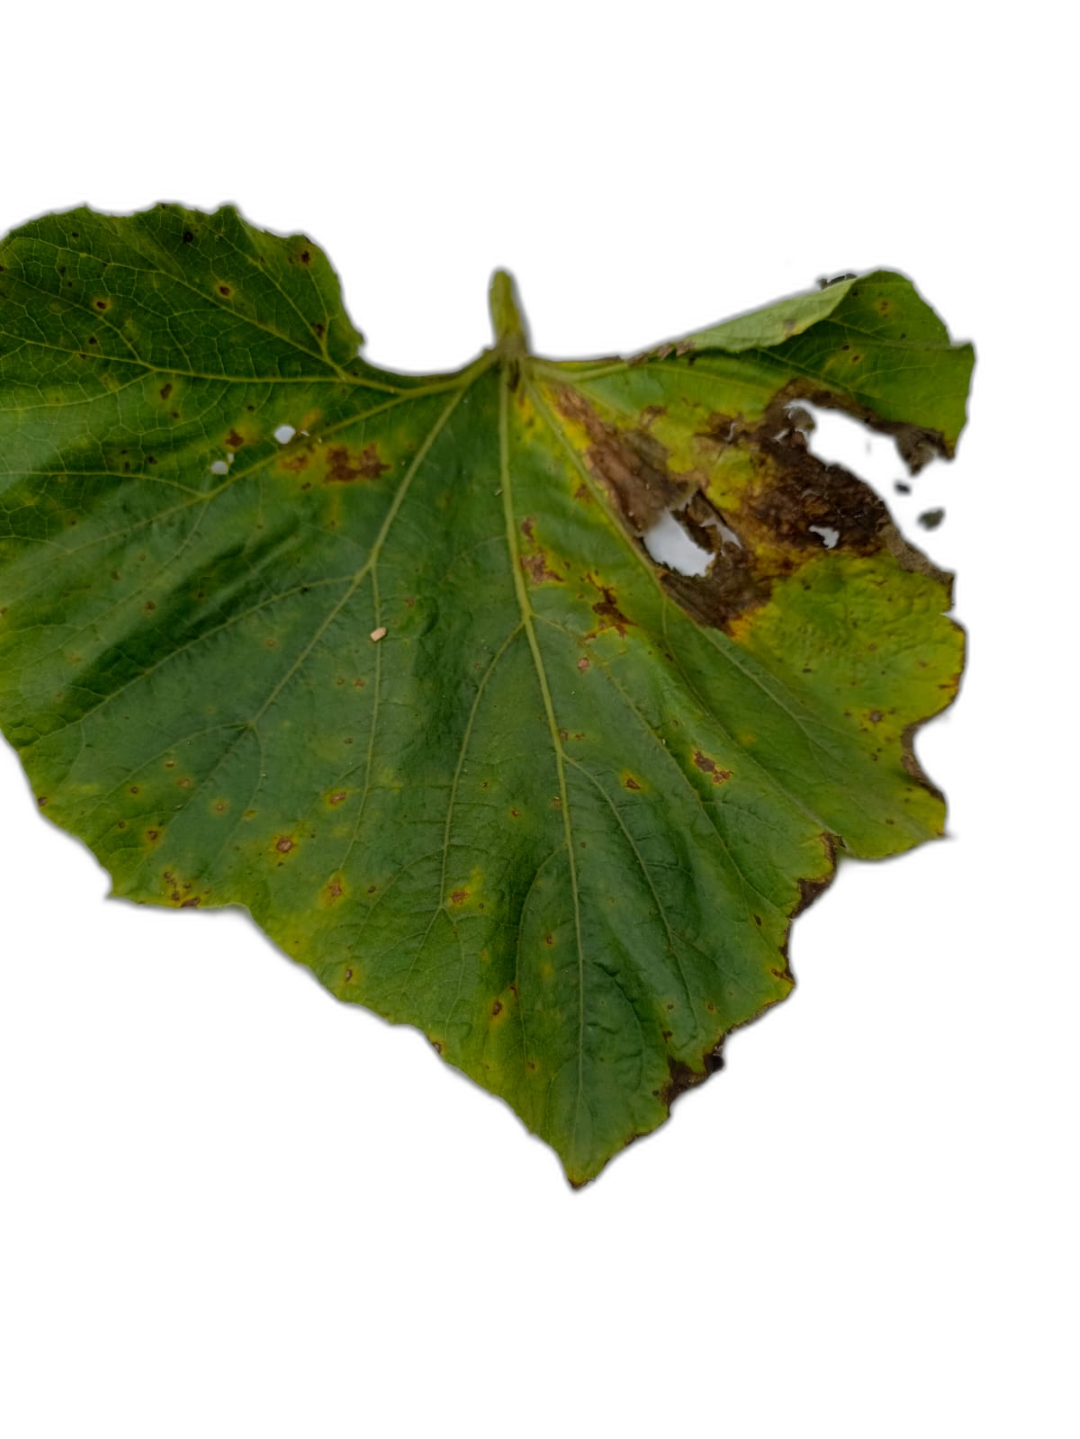
Crop: Bottle Gourd
Label: Anthracnose